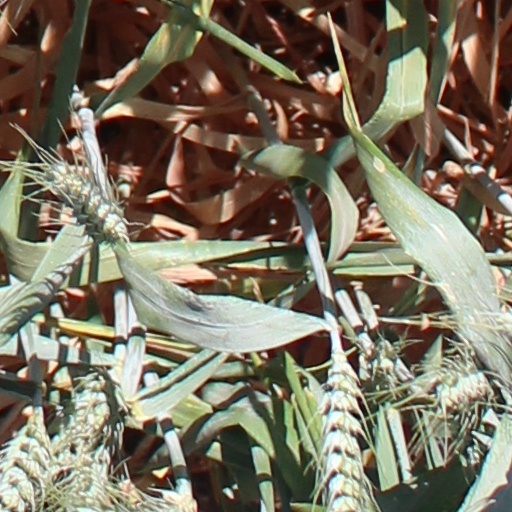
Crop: wheat